Groove Collective

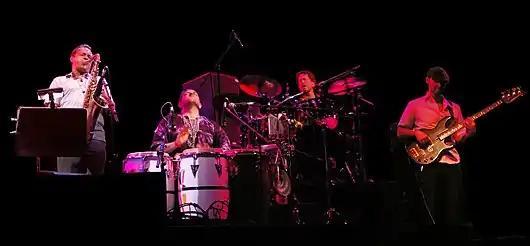
Groove Collective at Celebrate Brooklyn

Groove Collective is an American band. In 2007 they were nominated for a Grammy Award for Best Contemporary Jazz Album of the Year for the release "People People Music Music" on the Savoy Jazz label.